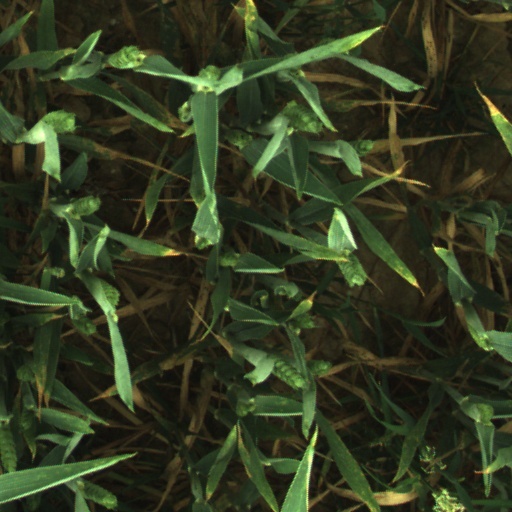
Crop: wheat